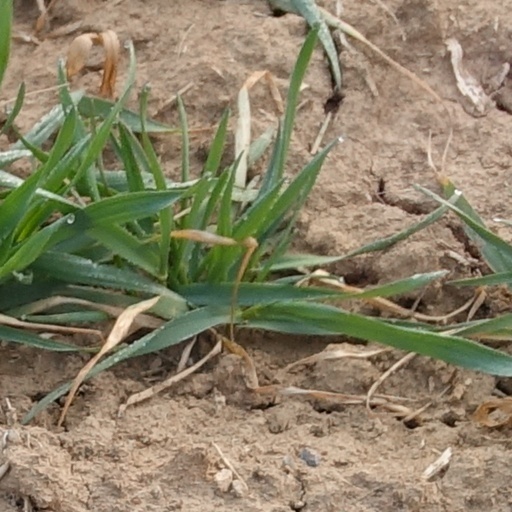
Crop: wheat